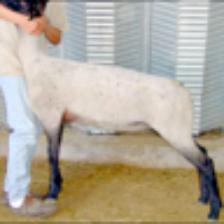
Label: NonHuman